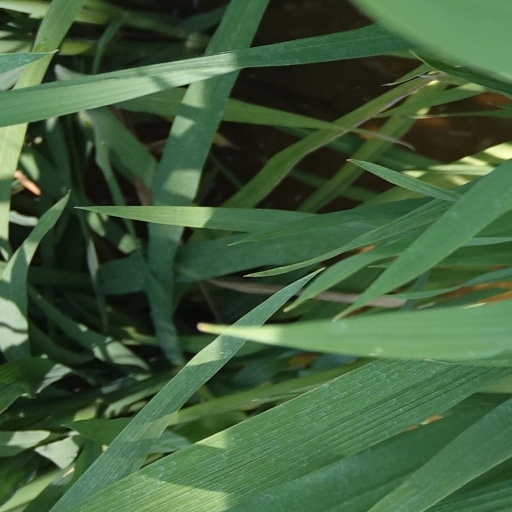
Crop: rice